Ryan Klesko

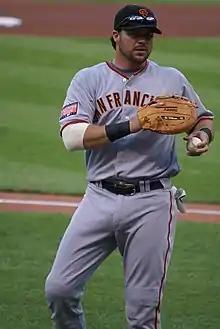
Klesko with the San Francisco Giants in 2007

Ryan Anthony Klesko (born June 12, 1971) is an American former Major League Baseball first baseman and corner outfielder who played for the Atlanta Braves, San Diego Padres and San Francisco Giants. He attended Westminster High School in Westminster, California.